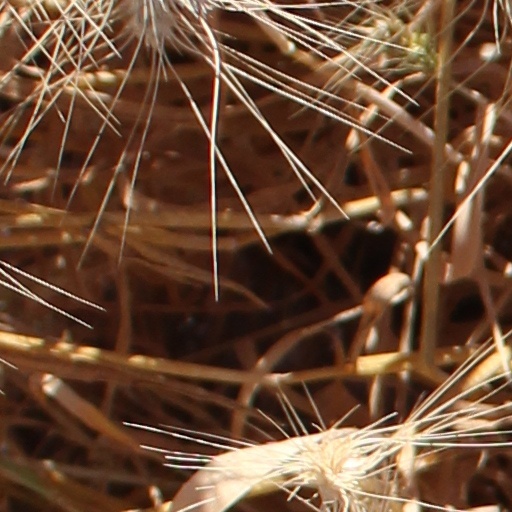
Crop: wheat